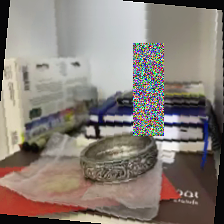
Label: has bracelet mod